Noosa Surfing Dog Championship

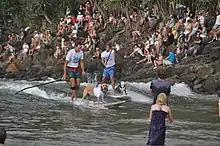
2013 Best Wave Award Winner Jonesy (front, colourful board shorts) and his dog Hugsley catch a wave next to Chris de Aboitiz (rear, blue board shorts) and his dog Lani

The VetShopAustralia.com.au Surfing Dog Spectacular had even more woofs and waves when it was held for the second time on 10 March 2013. The 2013 Spectacular marked the second year in a row the competition was held as the opening event of the Noosa Festival of Surfing. Festival organizers were keen to have the doggie surfing stars back again this year after they drew a crowd large enough to rival the spectators of the professional (people) surfing competition.